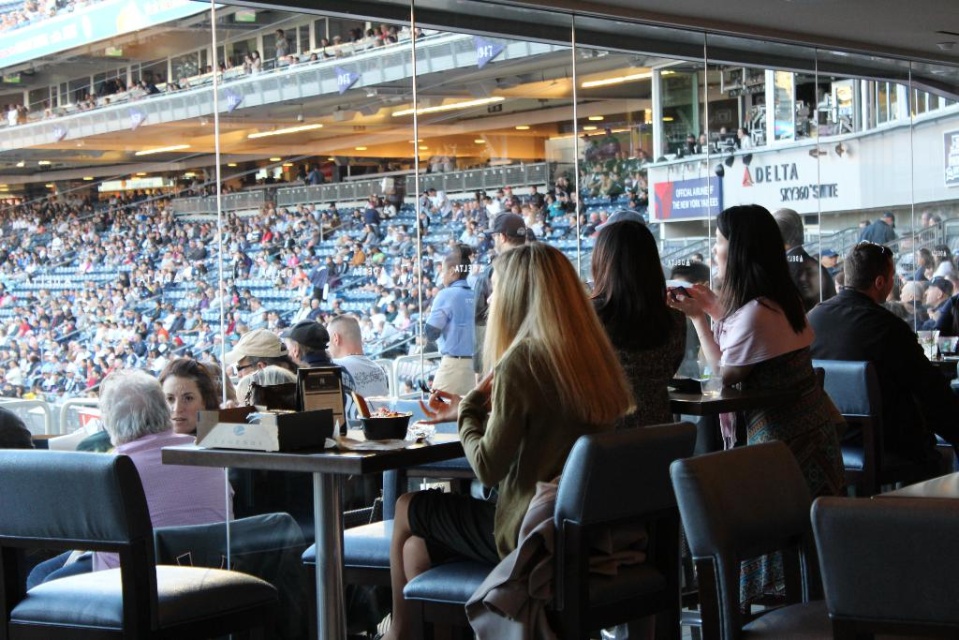
Question: Considering the relative positions of light brown leather jacket at center and dark blue jacket at center in the image provided, where is light brown leather jacket at center located with respect to dark blue jacket at center? (A) above (B) below
Answer: B